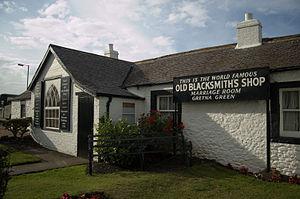
La vieille échoppe du forgeron de Gretna Green, où venaient se marier les jeunes couples n'ayant pas l'âge légal. La vieille échoppe du forgeron à Gretna Green. 日本語: グレトナ・グリーンのOld blacksmiths shop. Русский: Старая кузница. Svenska: Smedens hus i Gretna Green.
La représentation de l'Angleterre georgienne est omniprésente dans les romans de Jane Austen. Tout entière située pendant le règne de George III, son œuvre, qui décrit la vie quotidienne, les joies, les peines et les amours de la petite noblesse campagnarde, constitue une source d'une grande richesse pour mieux comprendre la société de l'époque.
Orgueil et Préjugés est un roman de la femme de lettres anglaise Jane Austen paru en 1813. Il est considéré comme l'une de ses œuvres les plus significatives et est aussi la plus connue du grand public.
Gretna Green est un village du Sud de l'Écosse, célèbre pour la possibilité qu'il offrait aux couples mineurs de s'y marier sans autorisation des parents. Il se trouve dans Dumfries and Galloway, près de l'embouchure de l'Esk, dans le Dumfriesshire, et était jadis le tout premier village écossais rencontré en allant de Londres à Édimbourg par l'ancienne route des diligences.